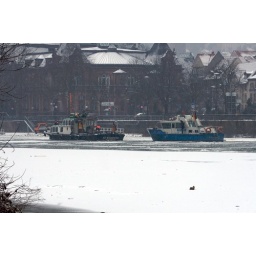
Neckar @ Heidelberg. Police patrol boat #10, stationed @ Heidelberg, in the dead water behind the ice-breaker Karl Friedrich Wiebeking.